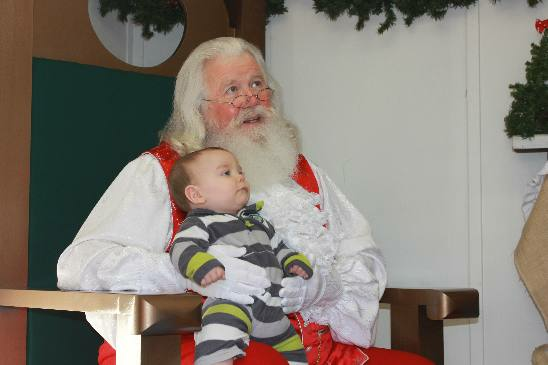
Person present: Yes